Juana Inés de la Cruz

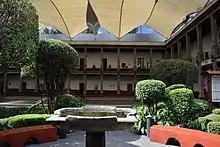
Inside the Hieronymite cloister where Sor Juana spent much of her life.

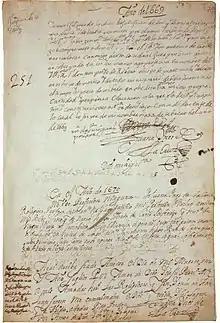
Manuscript page from "Libro de professiones y elecciones de prioras y vicarias del Convento de San Gerónimo", 1586–1713, which Sor Juana signed in ink and her own blood

In 1667, she entered the Monastery of St. Joseph, a community of the Discalced Carmelite nuns, as a postulant, where she remained but a few months. Later, in 1669, she entered the monastery of the Hieronymite nuns, which had more relaxed rules, where she changed her name to Sor Juana Inés de la Cruz, probably in reference to Sor Juana de la Cruz Vázquez Gutiérrez who was a Spanish nun whose intellectual accomplishments earned her one of the few dispensations for women to preach the gospel. Another potential namesake was Saint Juan de la Cruz, one of the most accomplished authors of the Spanish Baroque. She chose to become a nun so that she could study as she wished since she wanted "to have no fixed occupation which might curtail my freedom to study."